Rakahanga Island

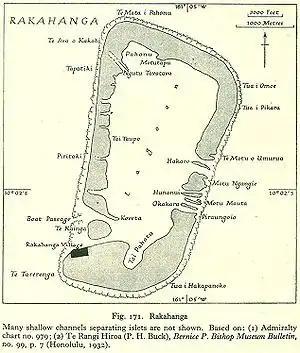
Map of Rakahanga Atoll

Rakahanga Island is one of 11 islands in the Rakahanga atoll of the Cook Islands. It is on the southern edge of the lagoon, and the village of Nivano and the atoll's harbour are located on the island.